Tiger Woods

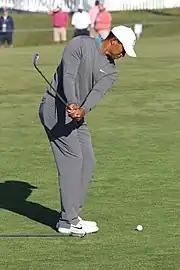
Woods practicing a chip-shot at the 2018 U.S. Open

Woods had a poor showing at the 2013 U.S. Open as a result of an elbow injury that he sustained at The Players Championship. In finishing at 13-over-par, he recorded his worst score as a professional and finished 12 strokes behind winner Justin Rose. After a prolonged break because of the injury, during which he missed the Greenbrier Classic and his own AT&T National, he returned at the Open Championship at Muirfield. Despite being in contention all week and beginning the final round only two strokes behind Lee Westwood, he struggled with the speed of the greens and could only manage a 3-over-par 74 that left him tied for 6th place, five strokes behind eventual winner Phil Mickelson. Two weeks later, Woods returned to form at the WGC-Bridgestone Invitational, recording his 5th win of the season and 8th win at the event in its 15-year history. His second-round 61 matched his record score on the PGA Tour and could easily have been a 59 were it not for some short missed birdie putts on the closing holes. This gave him a seven-stroke lead that he held onto for the rest of the tournament. But at the PGA Championship at Oak Hill Country Club, Woods never was in contention, making 2013 his fifth full season where he did not win a major; he was in contention in only two of the four majors in 2013.